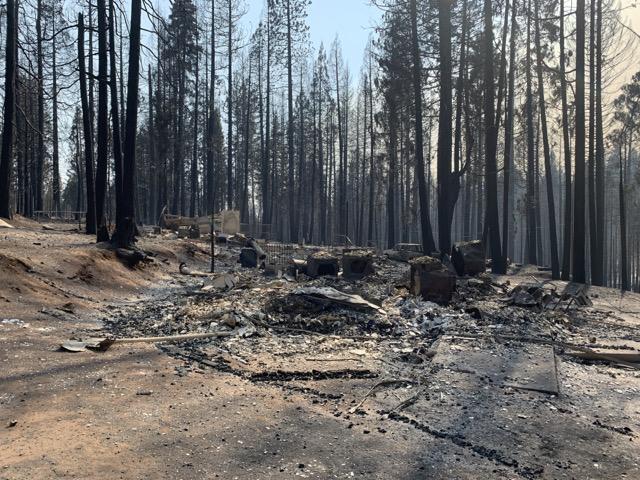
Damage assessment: destroyed